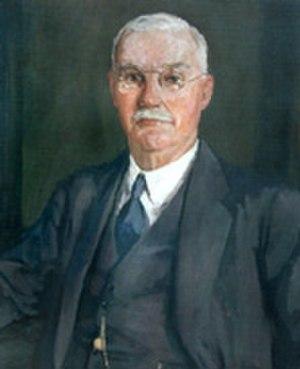
Thomas Bassett Macaulay (1860-1942), actuaire et philanthrope canadien d'origine écossaise